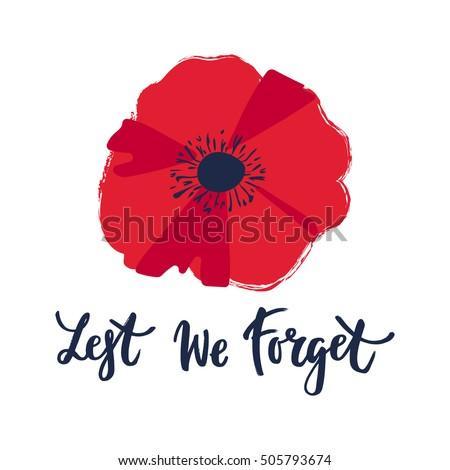
vector illustration of a bright poppy flower .